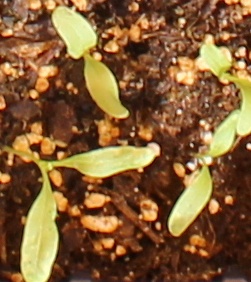
Label: Sugar beet